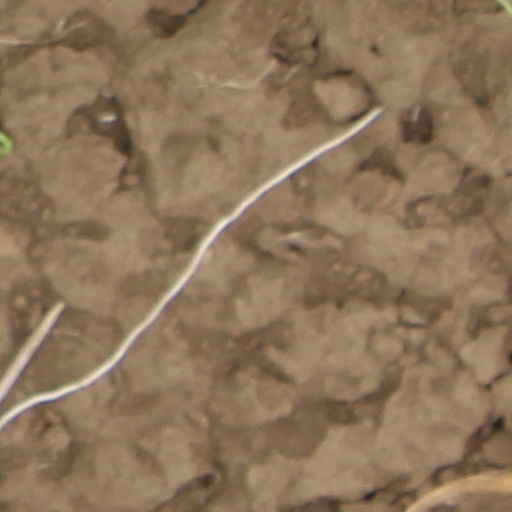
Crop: wheat